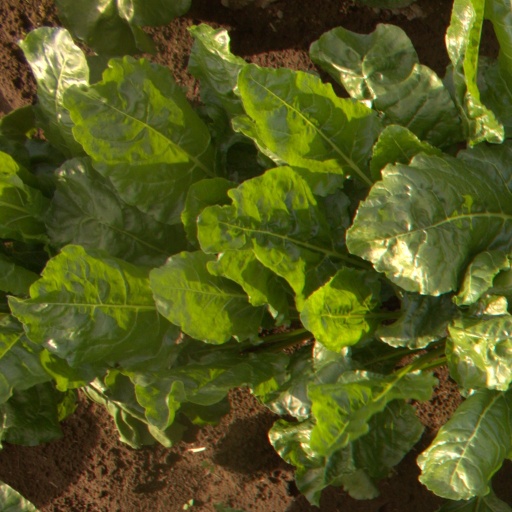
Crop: sugar beet